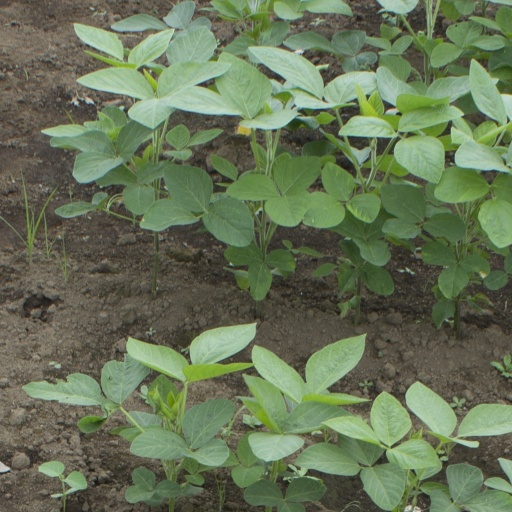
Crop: soybean